Sydney Fish Market

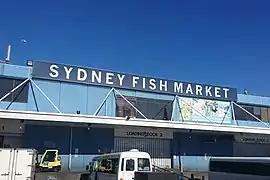
Sydney Fish Market

The Sydney Fish Market is a fish market in Sydney, New South Wales, Australia. The market sits on the Blackwattle Bay foreshore in Pyrmont, 2 kilometres west of the Sydney central business district. It is the world's third largest fish market.